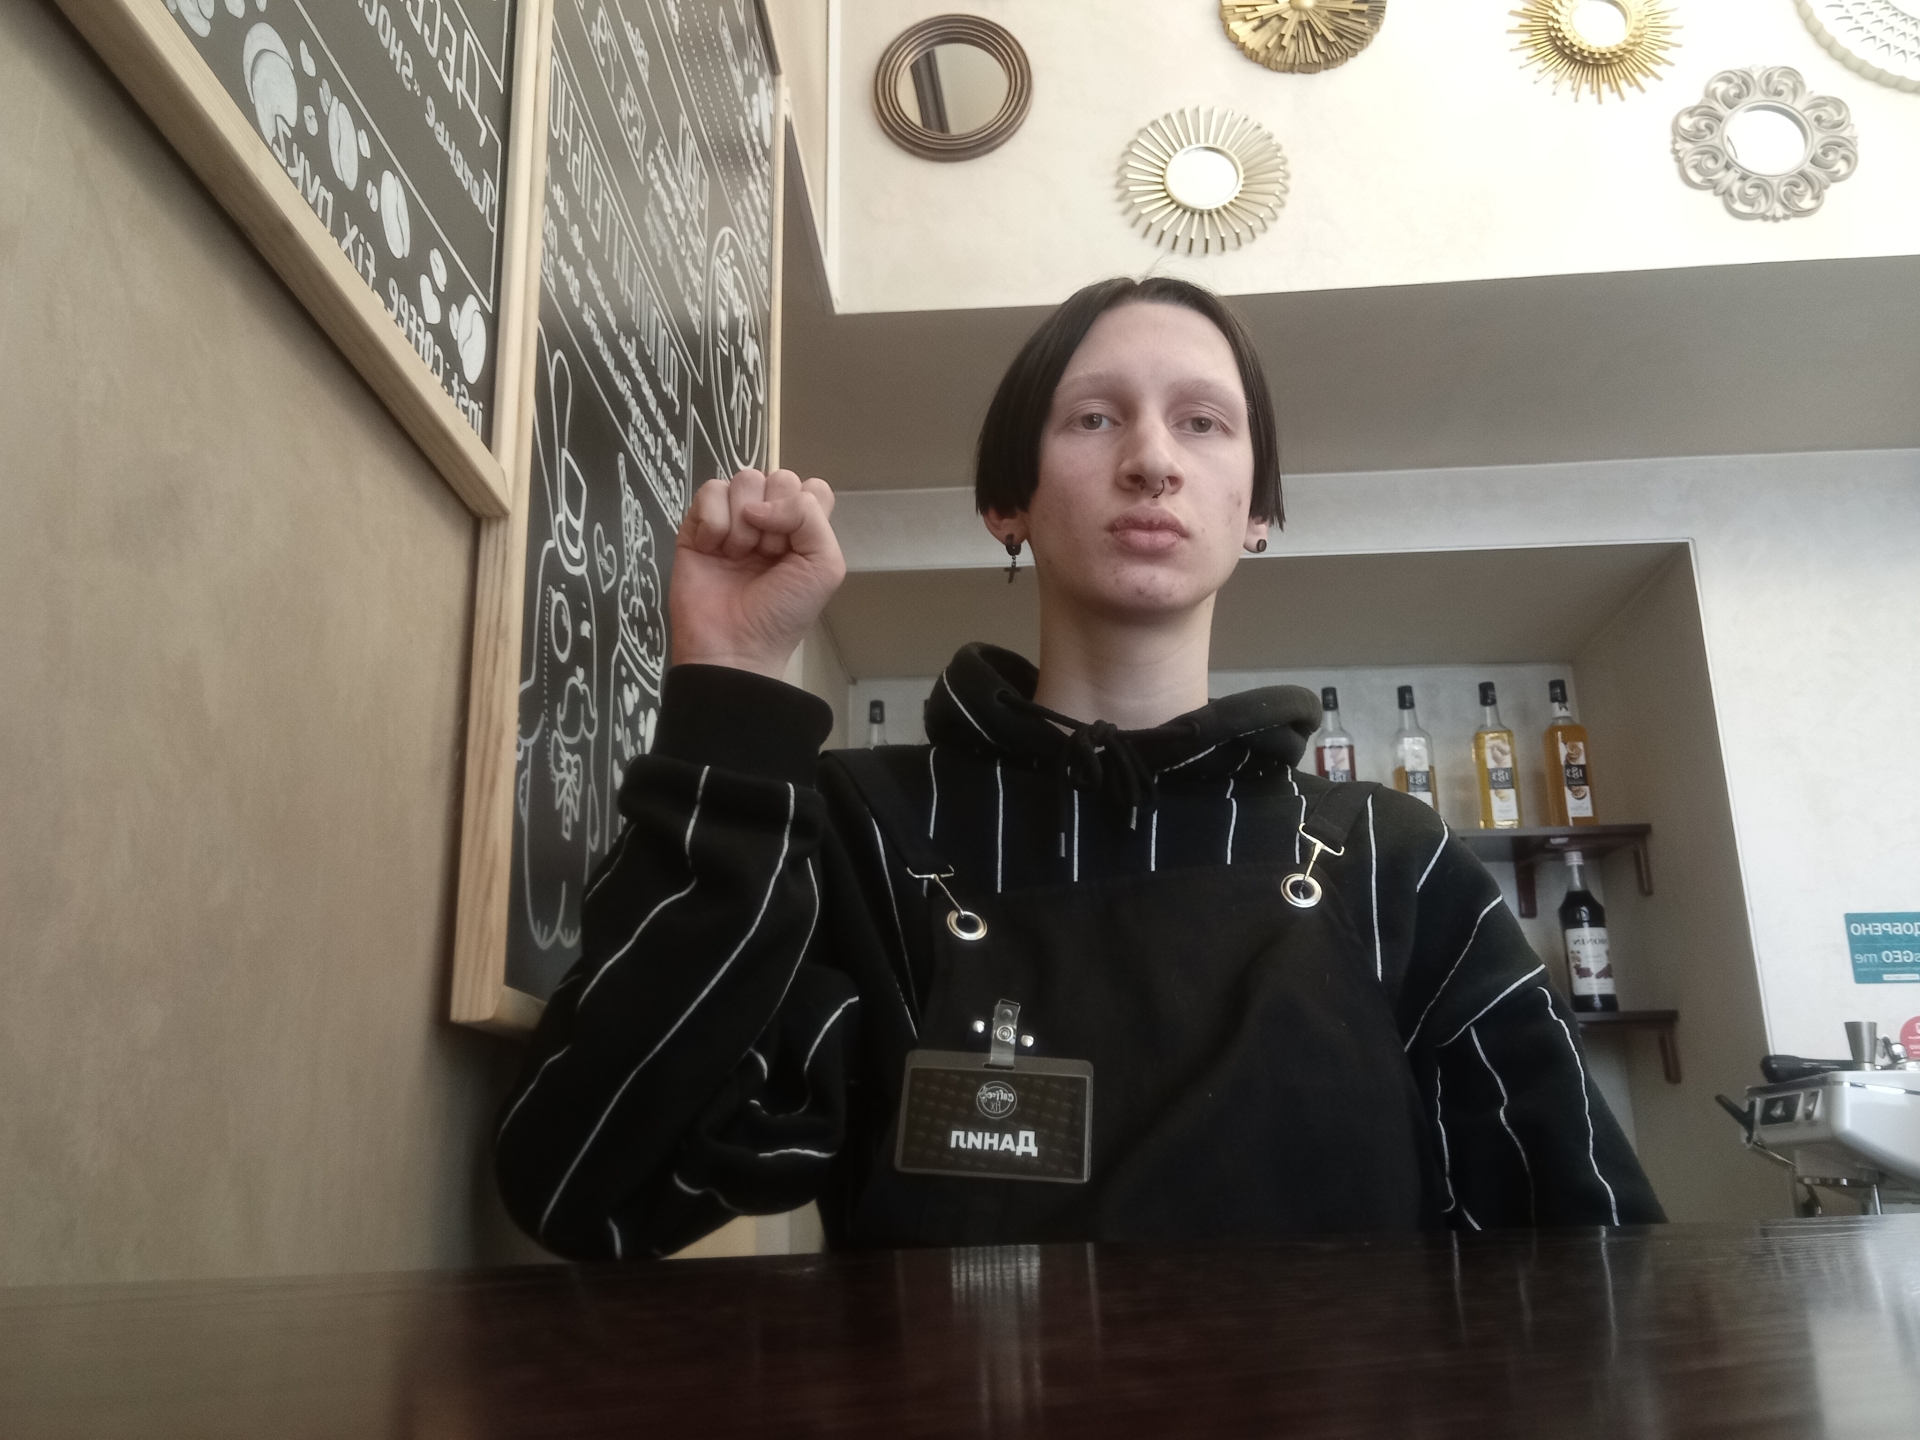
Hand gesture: fist